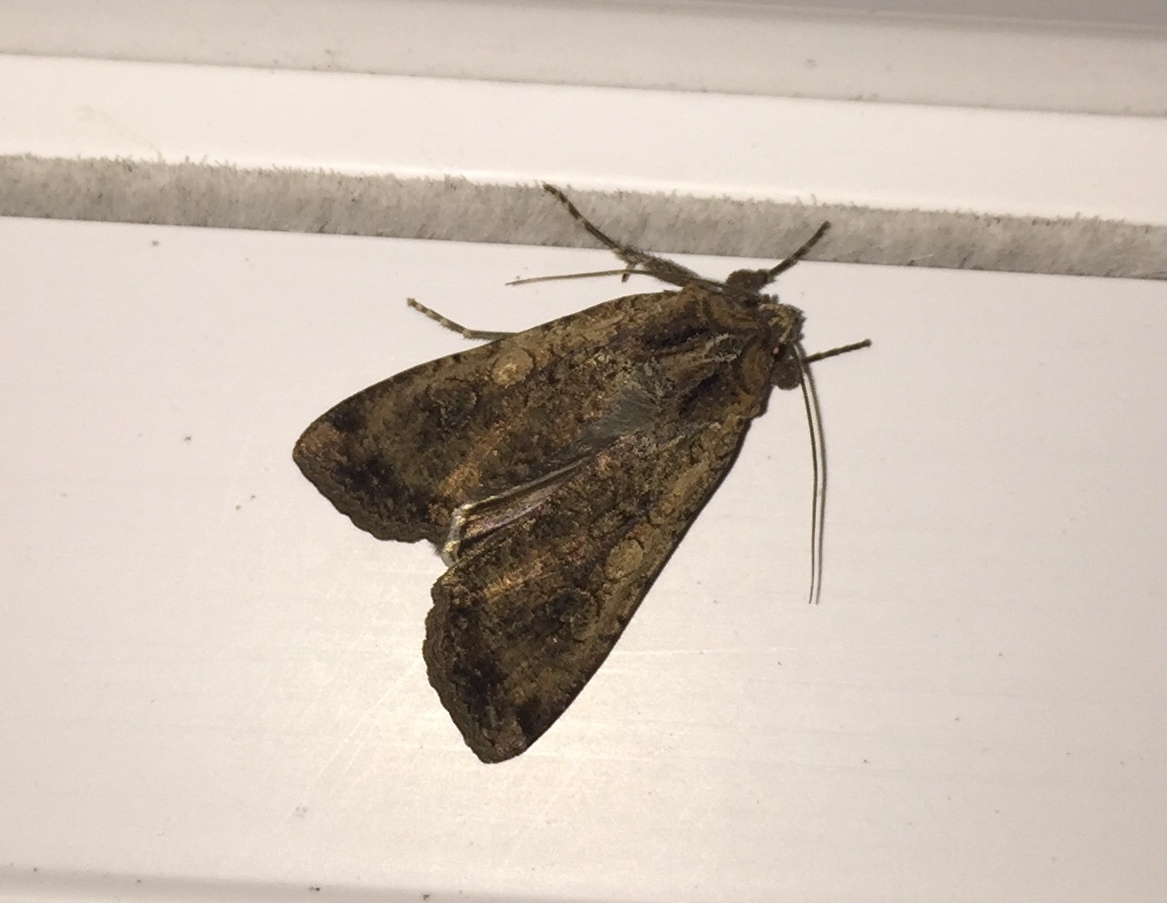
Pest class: cutworms